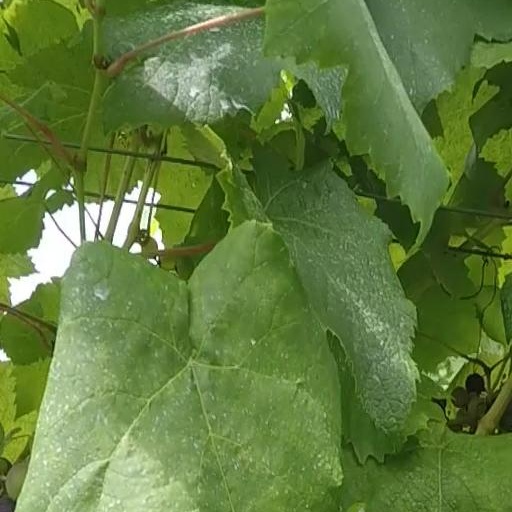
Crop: grape